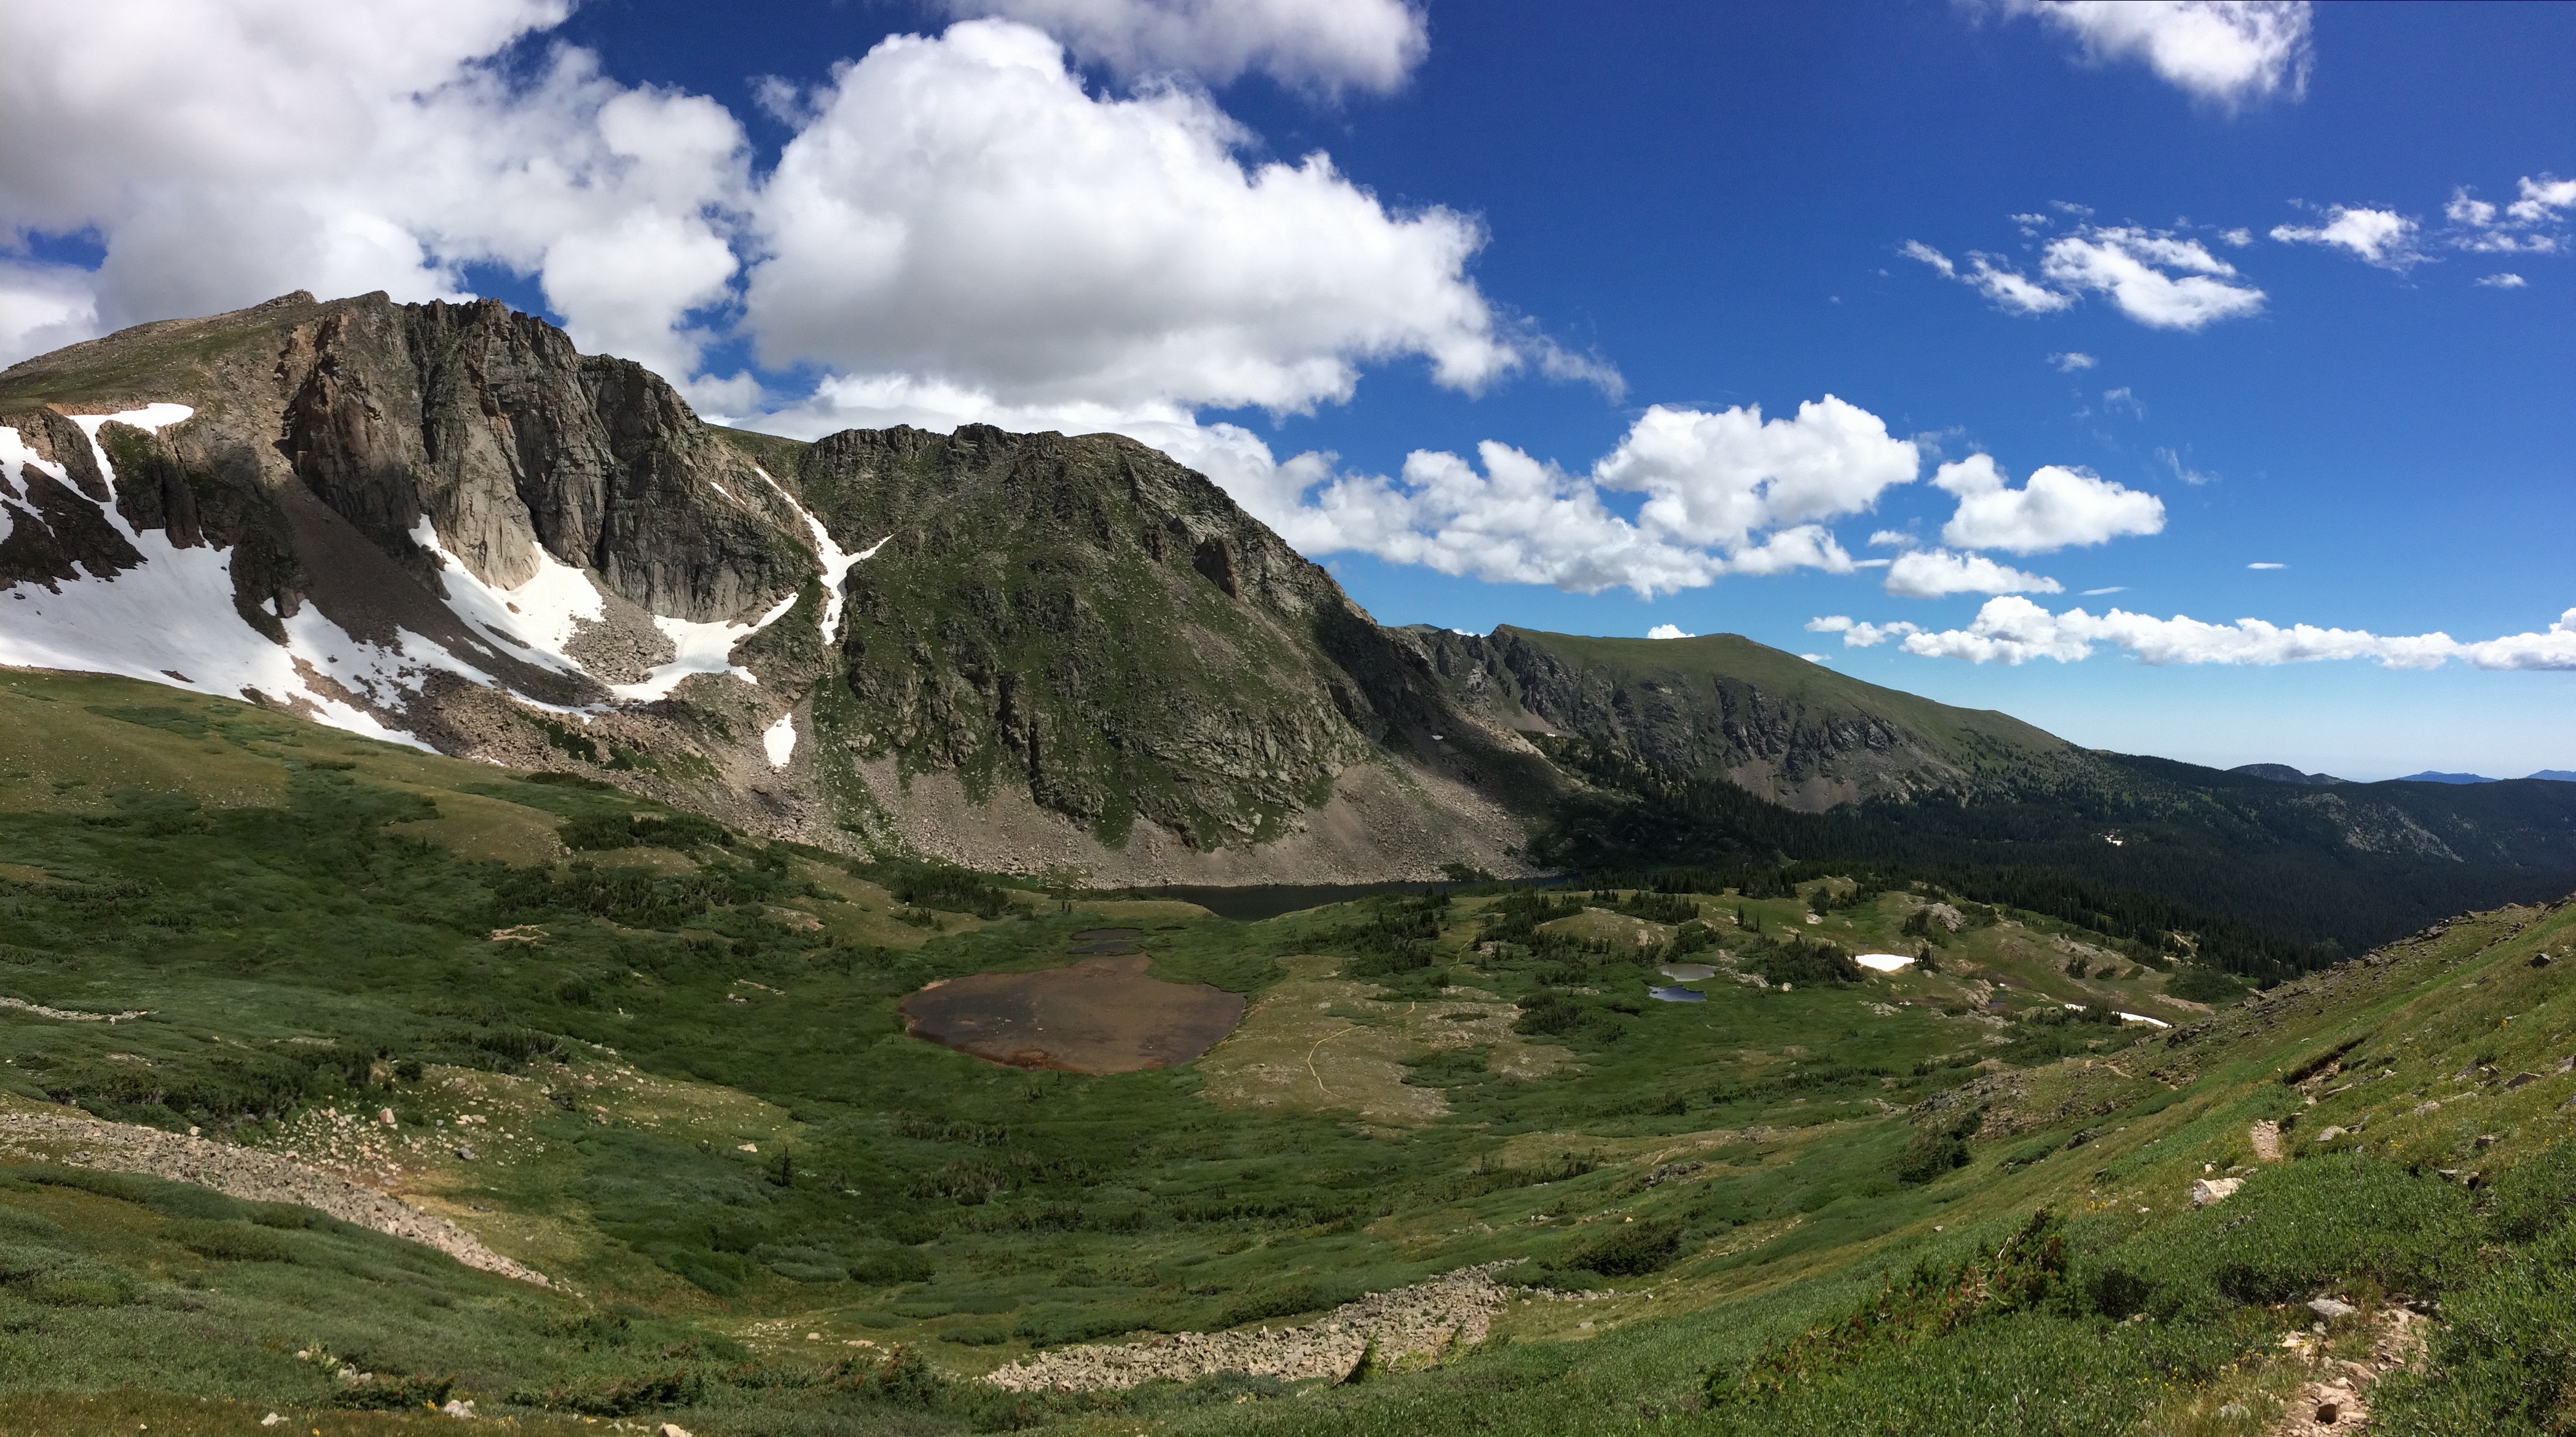
landscape, wilderness, walking, mountain, sky, hiking, meadow, hill, adventure, valley, mountain range, summer, alpine, blue, highland, terrain, ridge, summit, clouds, colorado, alps, plateau, fell, cirque, loch, landform, tarn, mountain pass, geographical feature, mountainous landforms